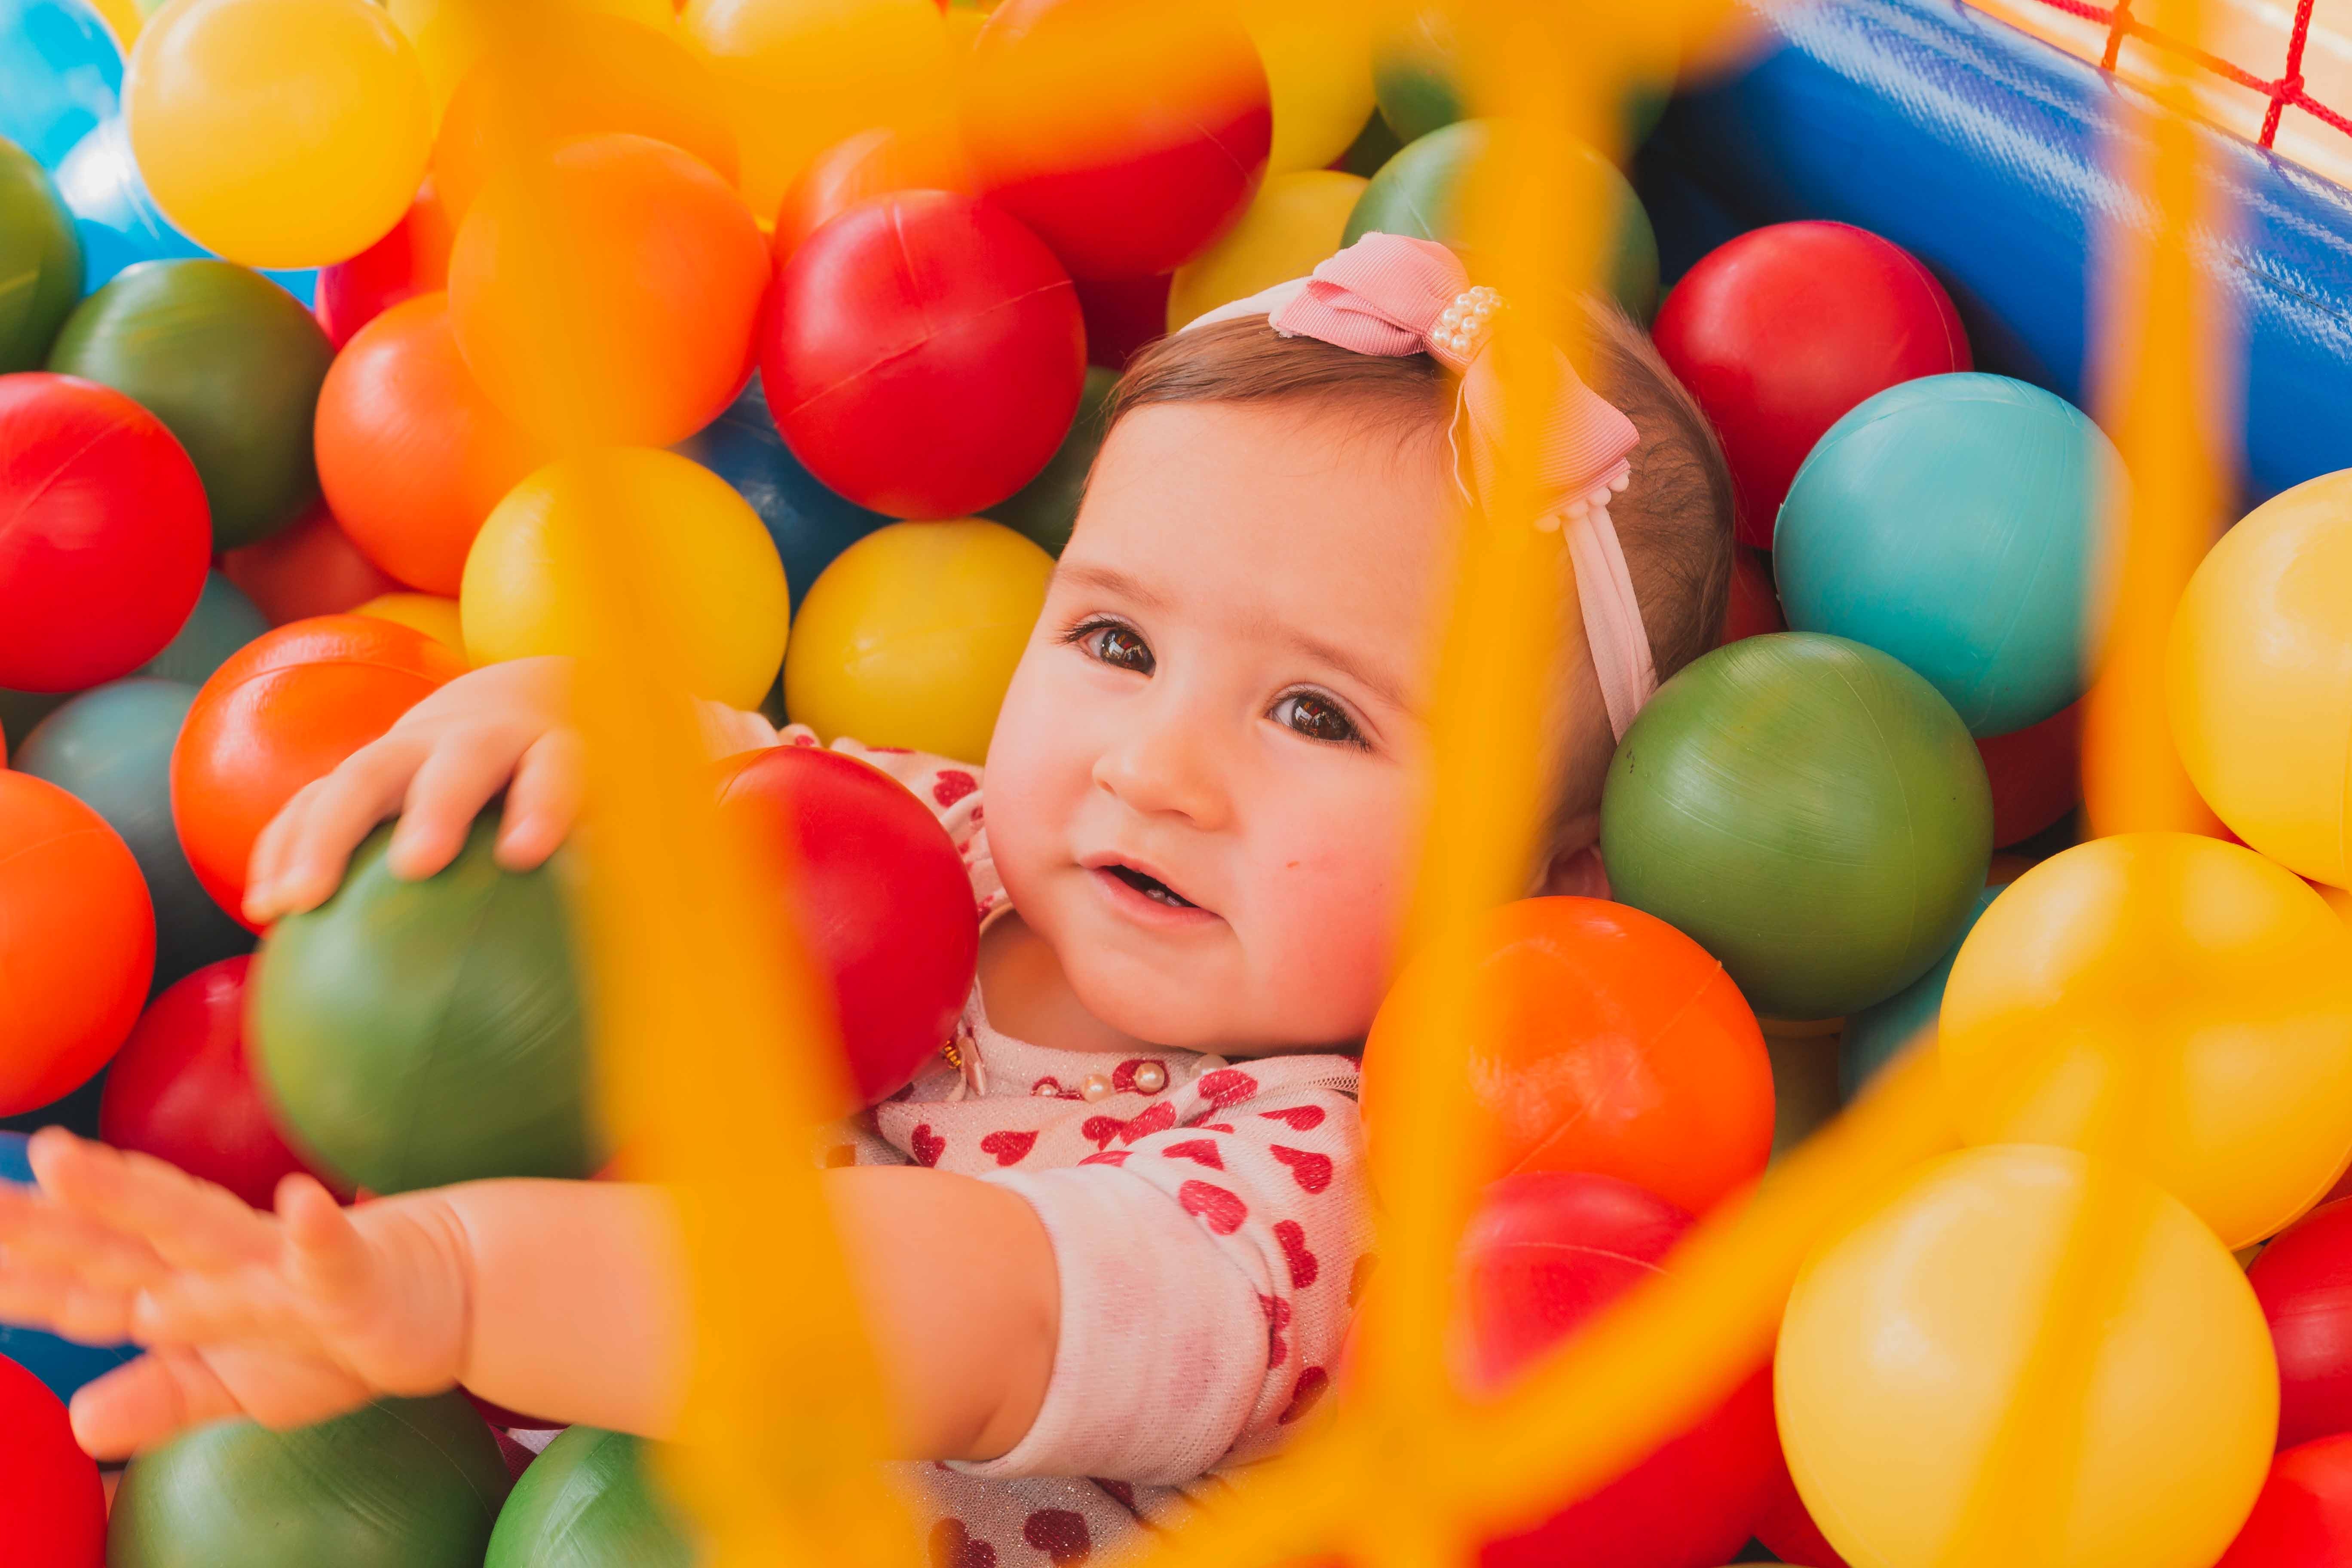
ball pit, child, red, toy, fun, infant, play, toddler, local food, leisure, vegetable, smile, produce, fruit, happiness, sweetness, balloon, food